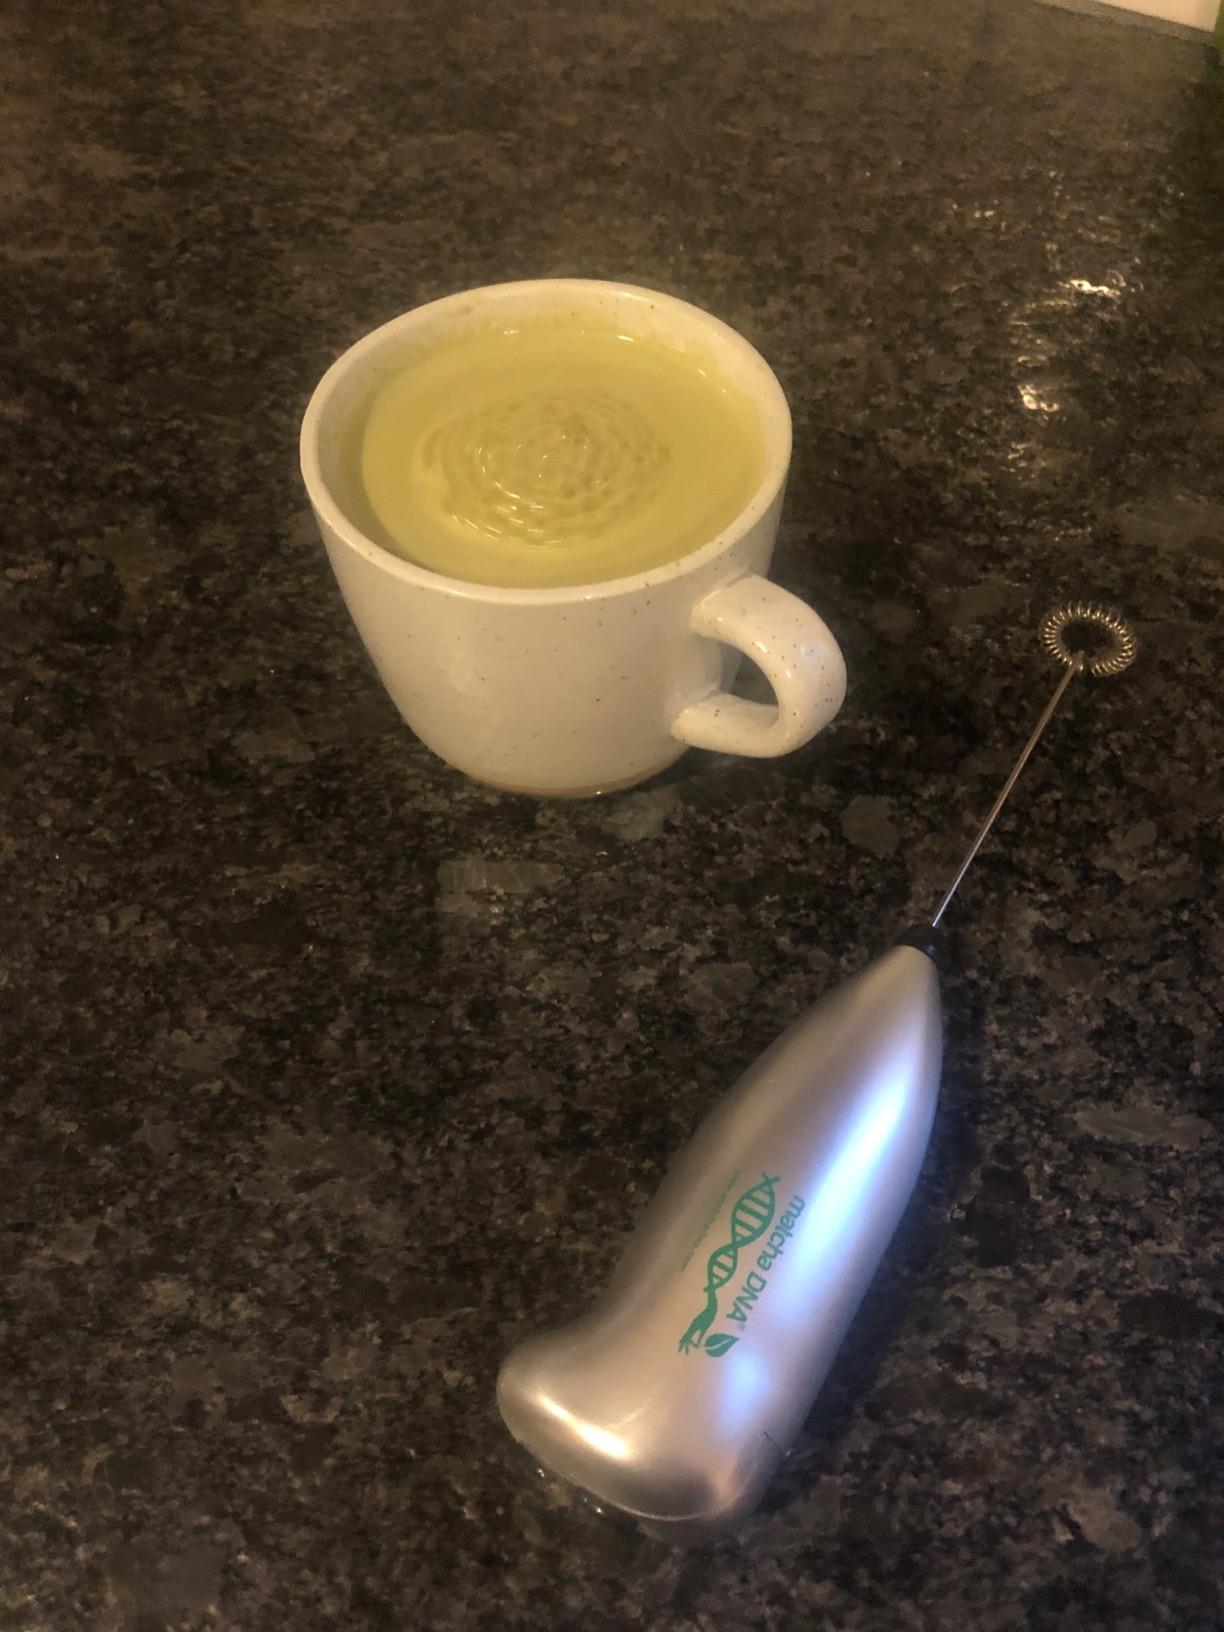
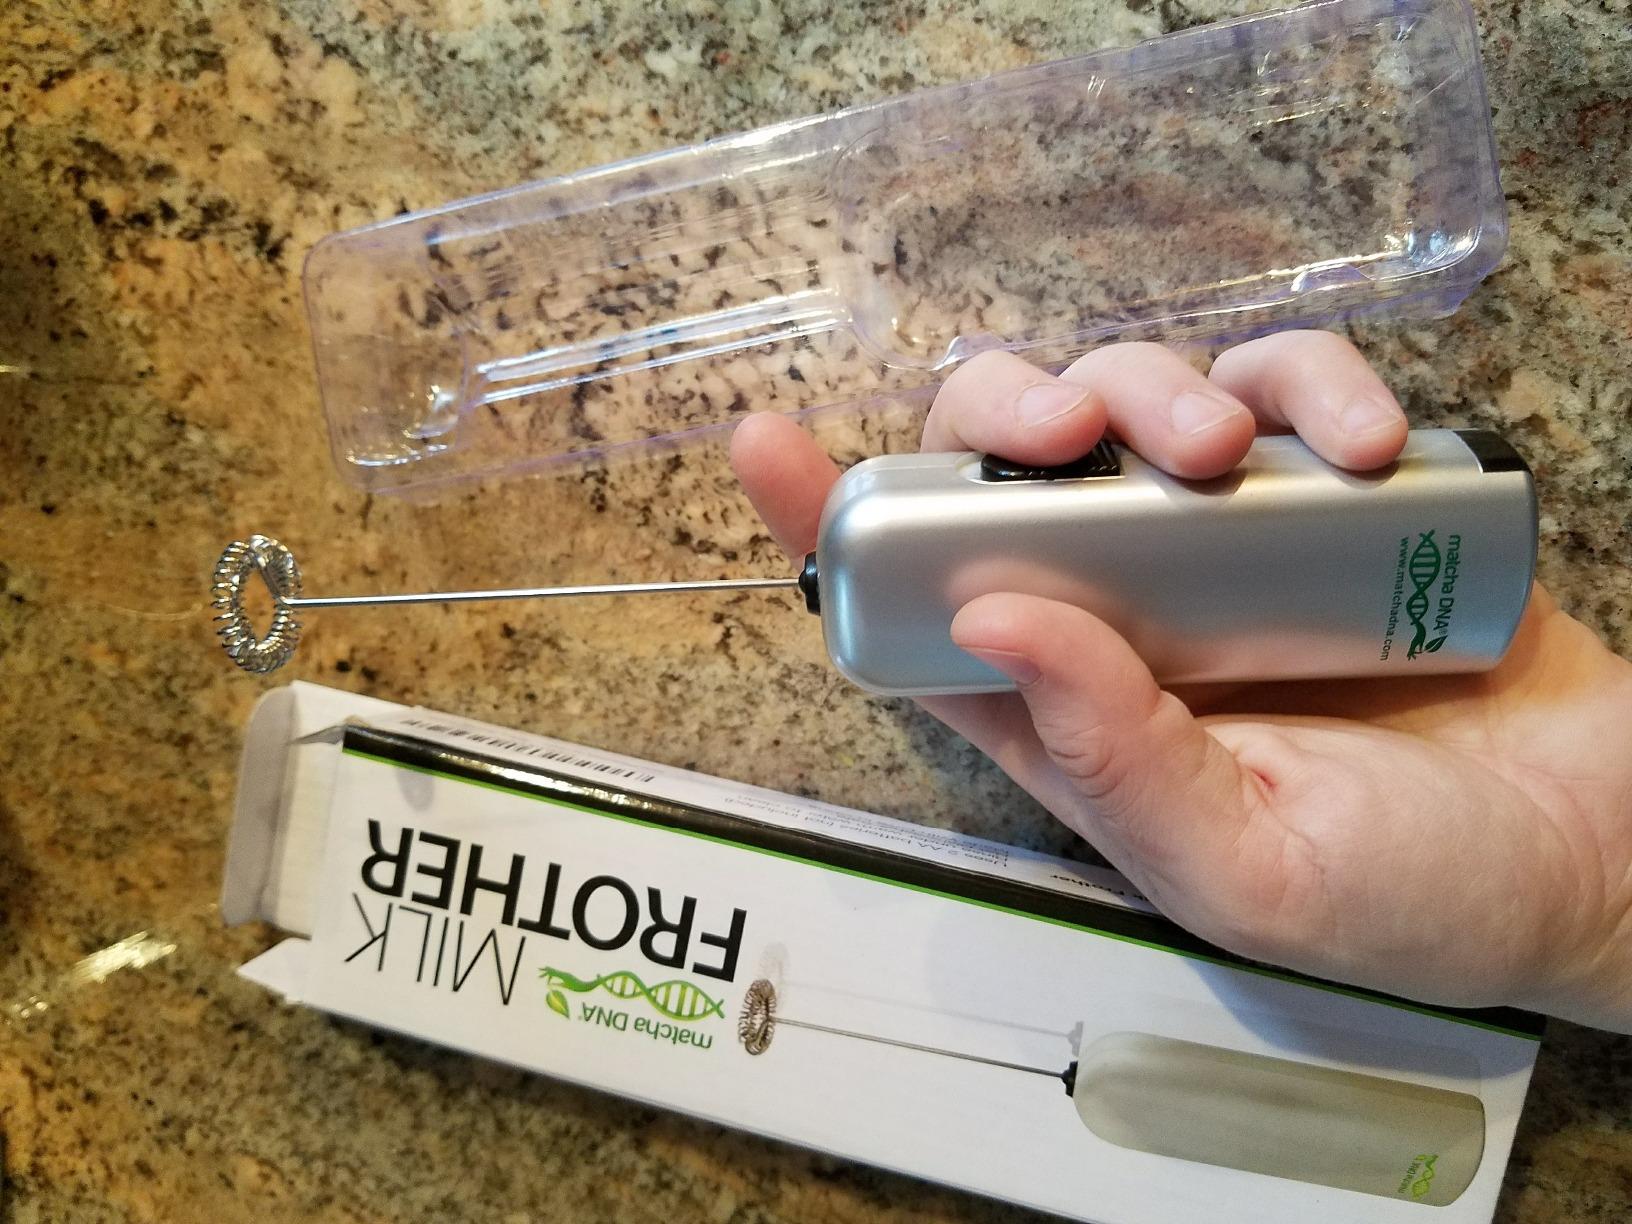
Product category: items_mixer
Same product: no